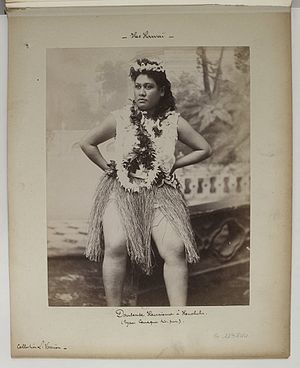
Lei (smykke)
En kvinde der bærr lei, omkring 1898/1889
En lei er et smykke, der stammer fra Hawaii.